William L. Dawson (composer)

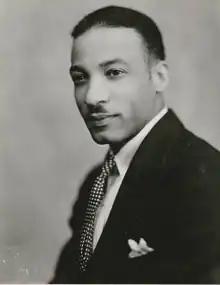
Portrait of Dawson (circa 1931)

William Levi Dawson (September 26, 1899 – May 2, 1990) was an American composer, choir director, professor, and musicologist.